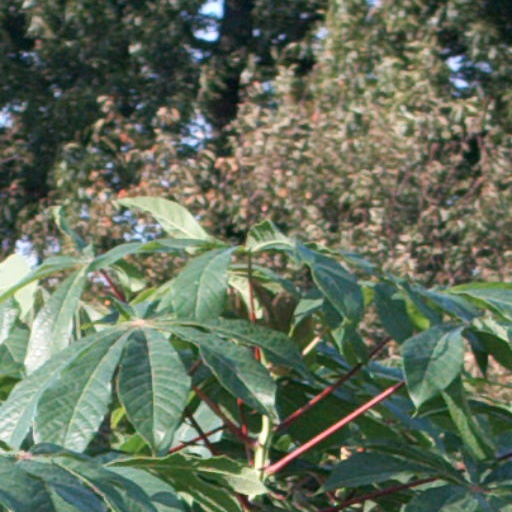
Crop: cassava